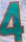
Number: 4